Henry Ramsden Bramley

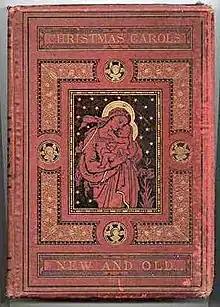
"Christmas Carols, New and Old"

Henry Ramsden Bramley (4 June 1833 – February 1917) was an English clergyman and hymnologist perhaps best known for his collaborations with the composer Sir John Stainer. Along with earlier 19th-century composers such as William Sandys and John Mason Neale, Bramley and Stainer are credited with fuelling a Victorian revival of Christmas carols with their 1871 publication of Christmas Carols, New and Old, which popularised carols such as "The First Nowell", "God Rest You Merry, Gentlemen" and "The Holly and the Ivy".